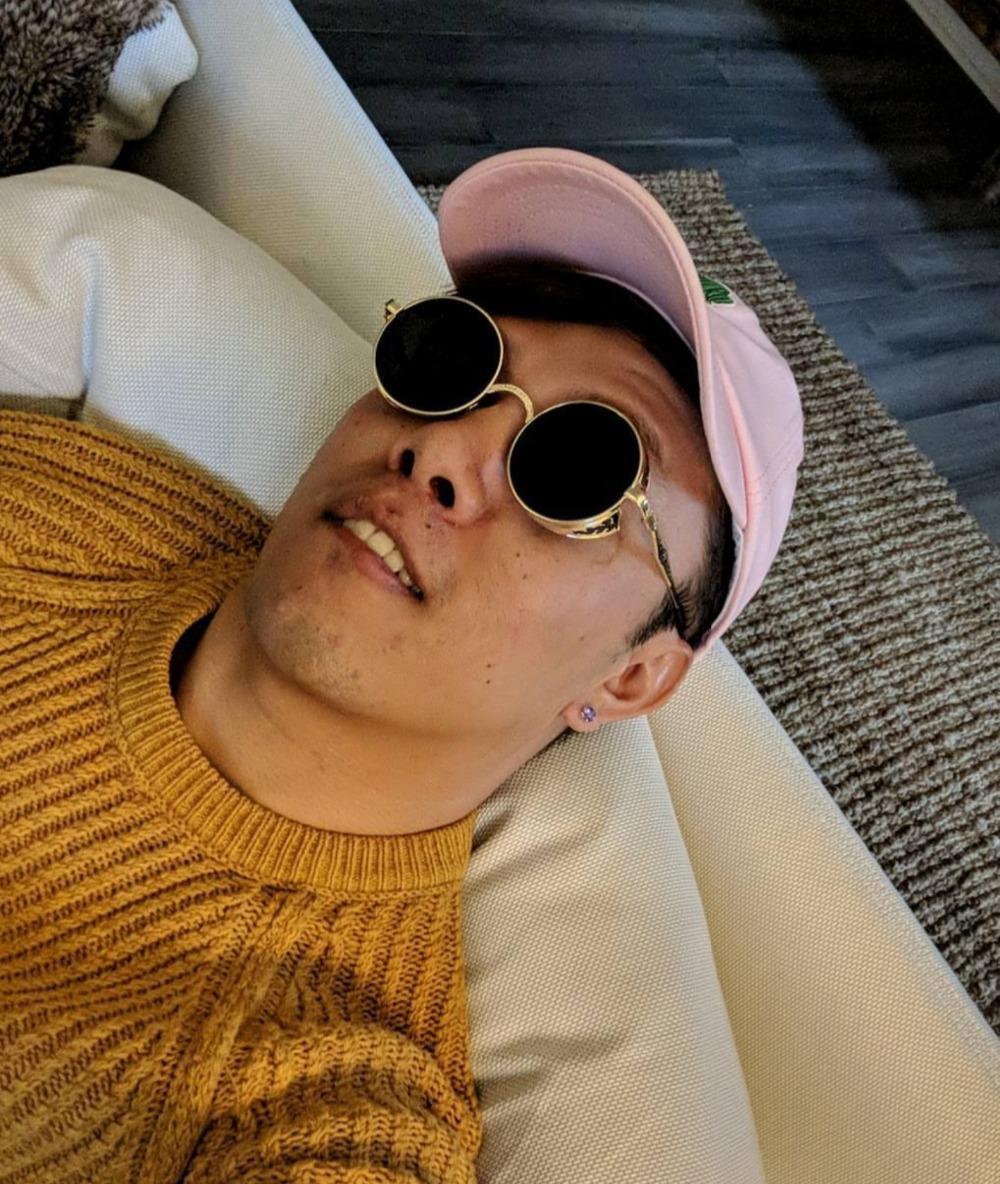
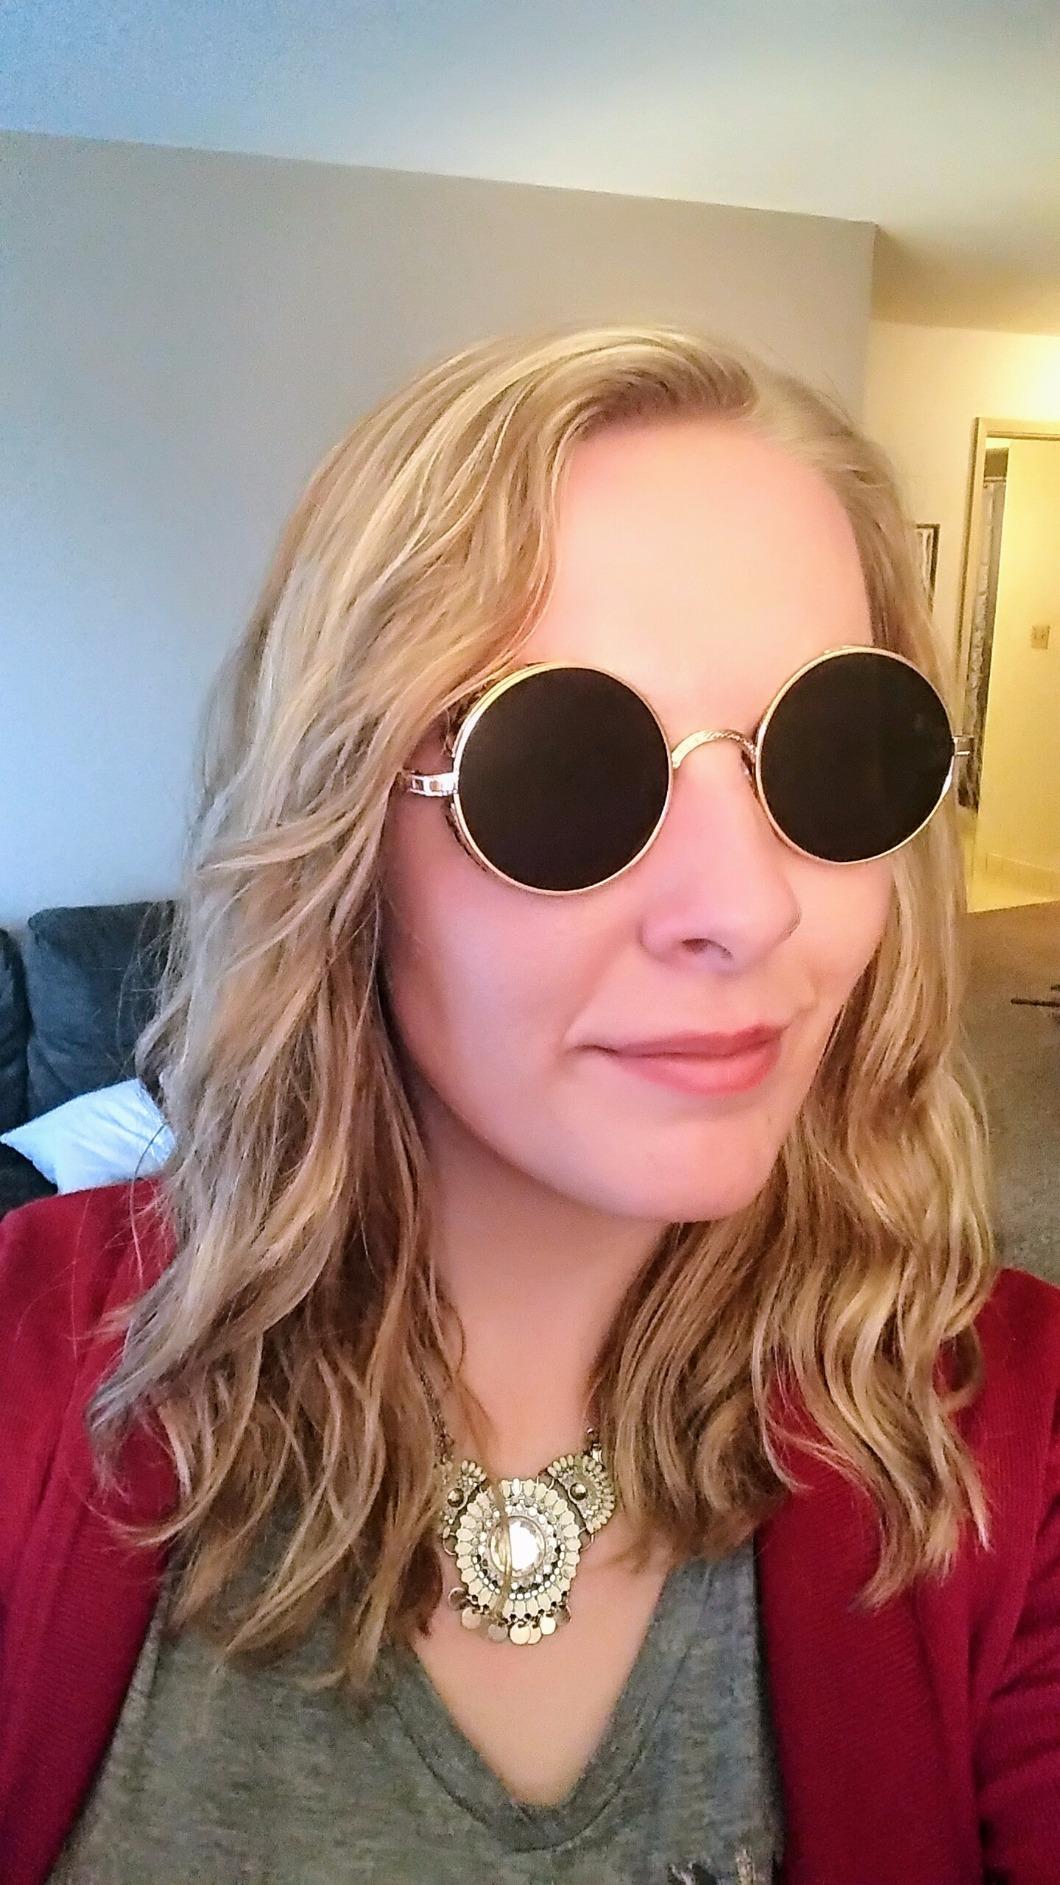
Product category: accessories_sunglasses
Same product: yes